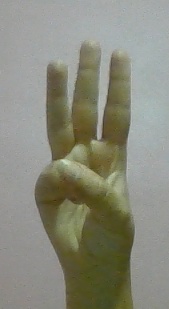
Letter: thaa